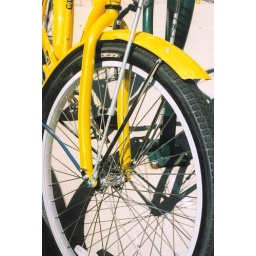
A yellow bike being supplied to the public by Lexington.